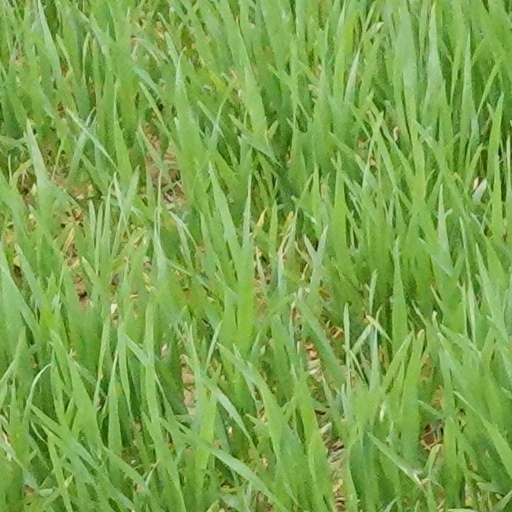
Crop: wheat